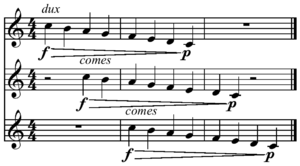
Kanon (musik)
Eksempel på en kanon
Kanon er en musikteknisk betegnelse for den strengeste form af imitation, hvor i flerstemmig sættelse det samme motiv med de samme tonetrin efterhånden optages af de efter hinanden følgende stemmer. Efter som disse gentager motivet i enklang, oktav, over- eller underkvint eller -kvart eller -sekund etc., kalder man stykket for kanon i enklang eller i oktav eller i overkvint og så fremdeles. Fremdeles kan motivet optages med større nodeværdier eller med mindre nodeværdier eller med omvending af intervallerne eller med motivet taget bagfra etc.